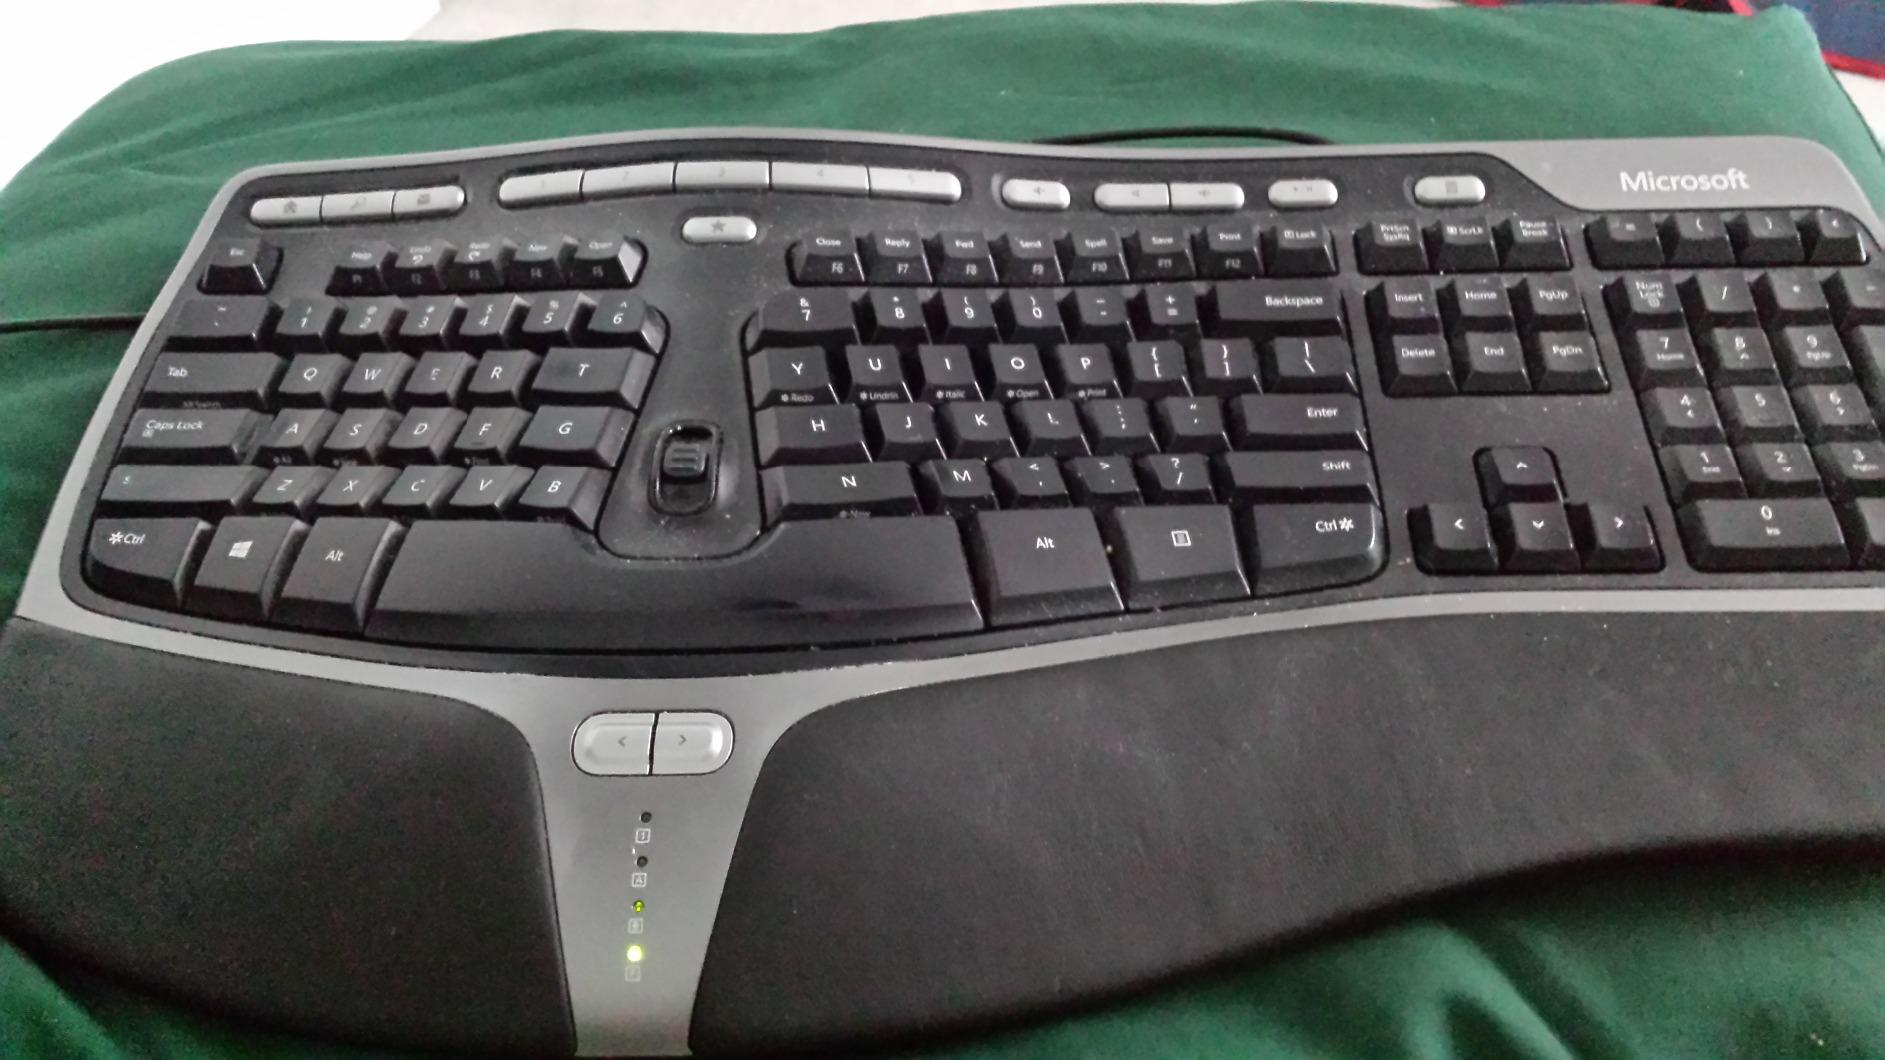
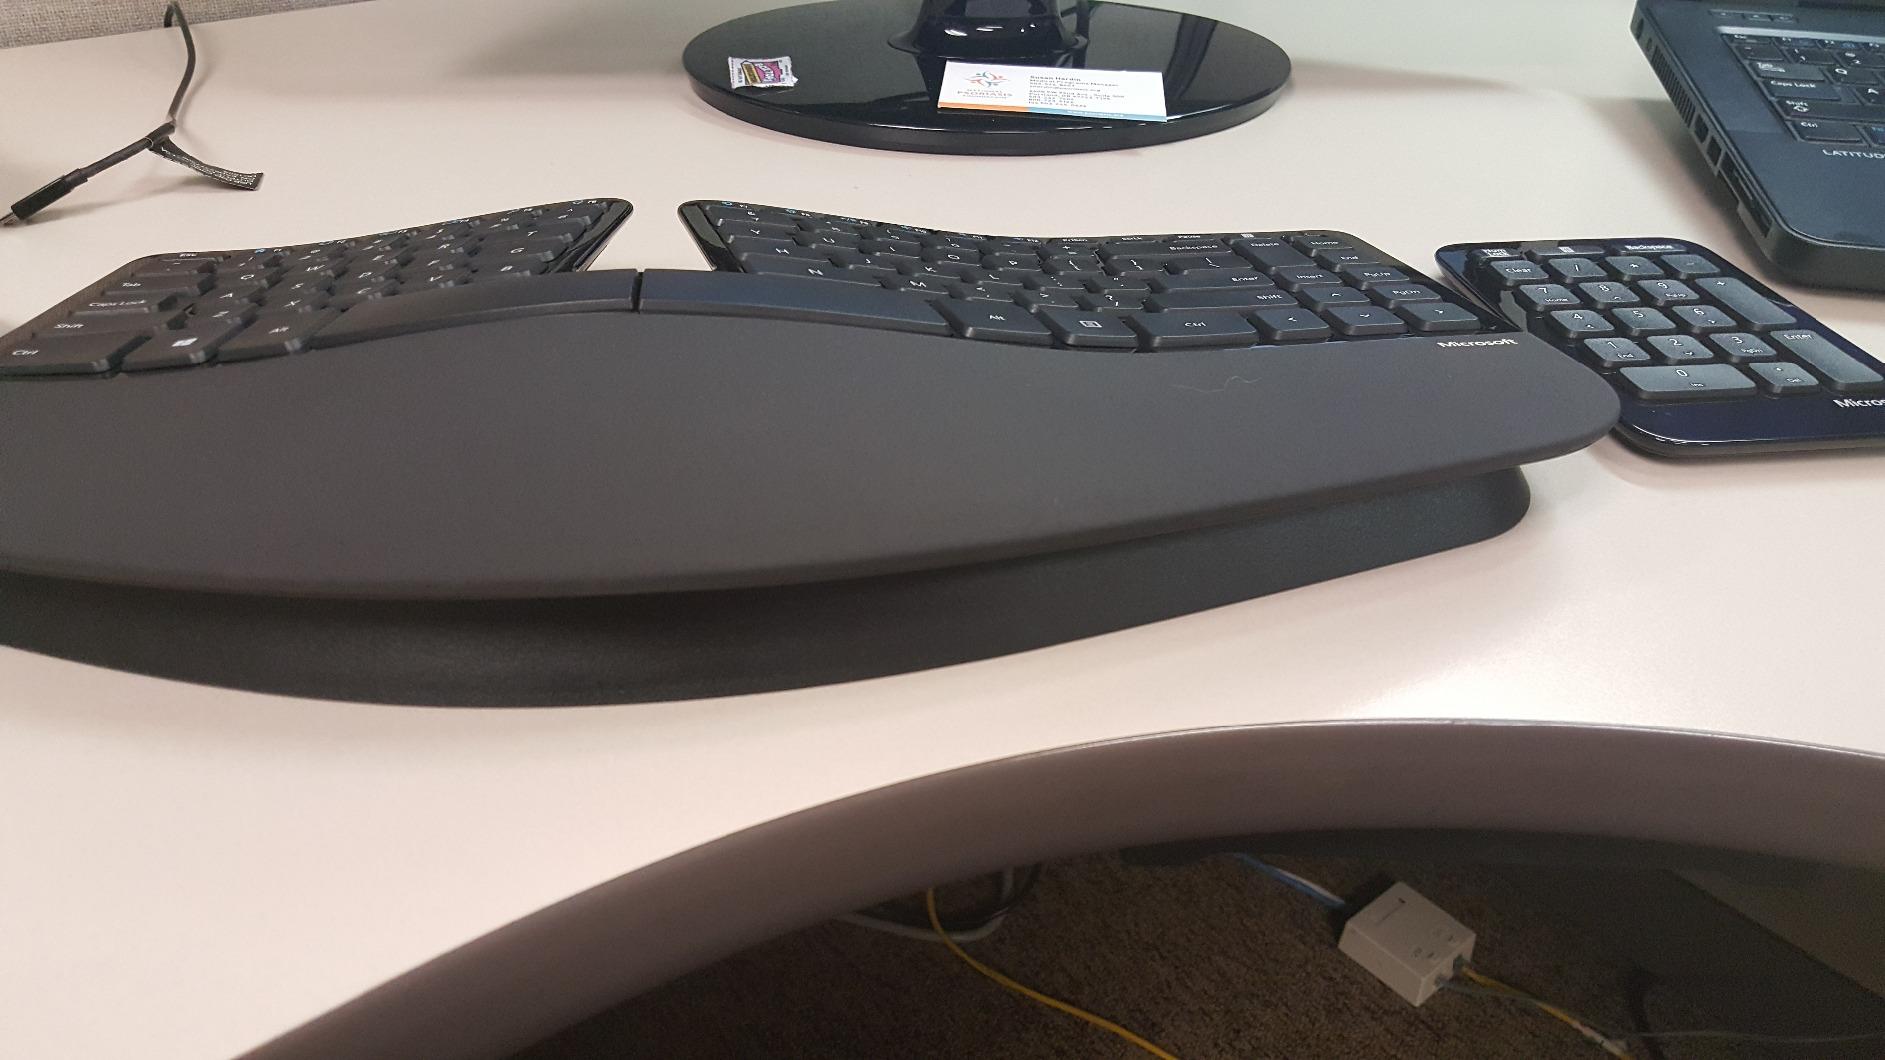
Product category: keyboard
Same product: no